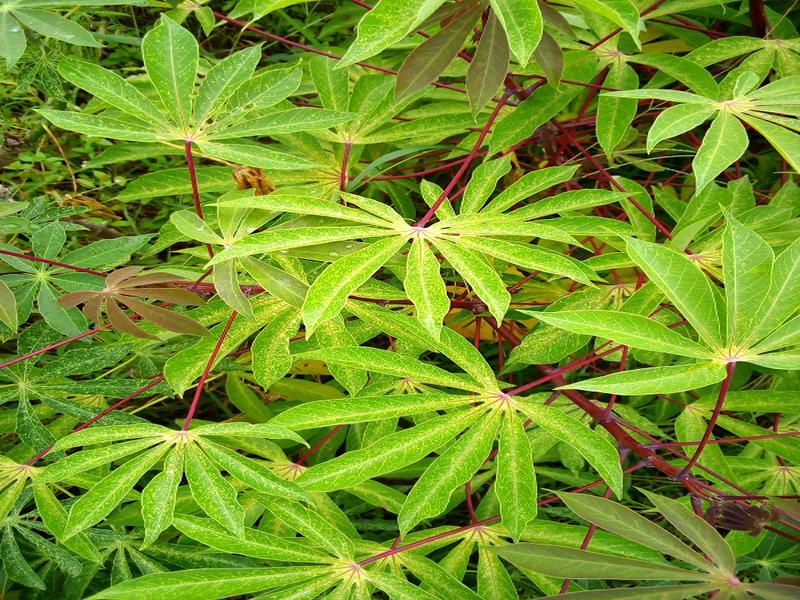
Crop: cassava
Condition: green_mottle